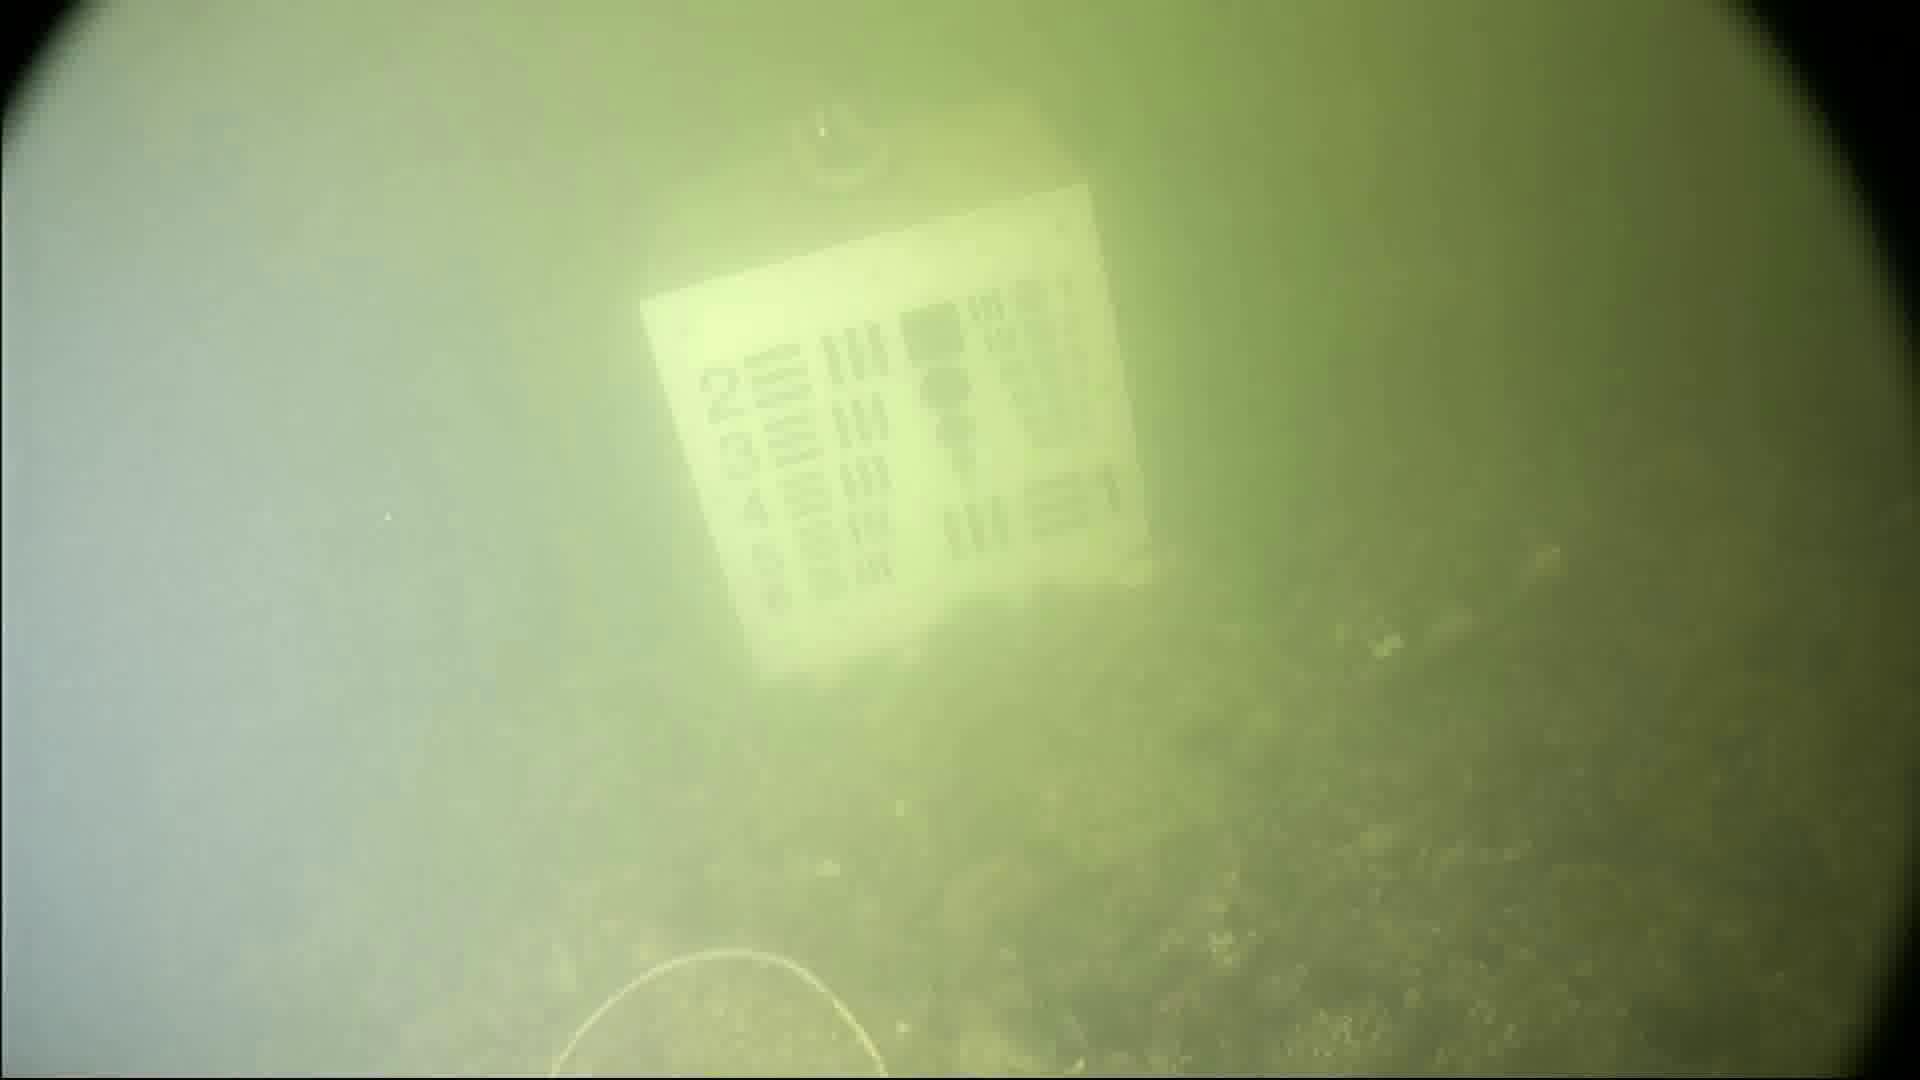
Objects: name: crab